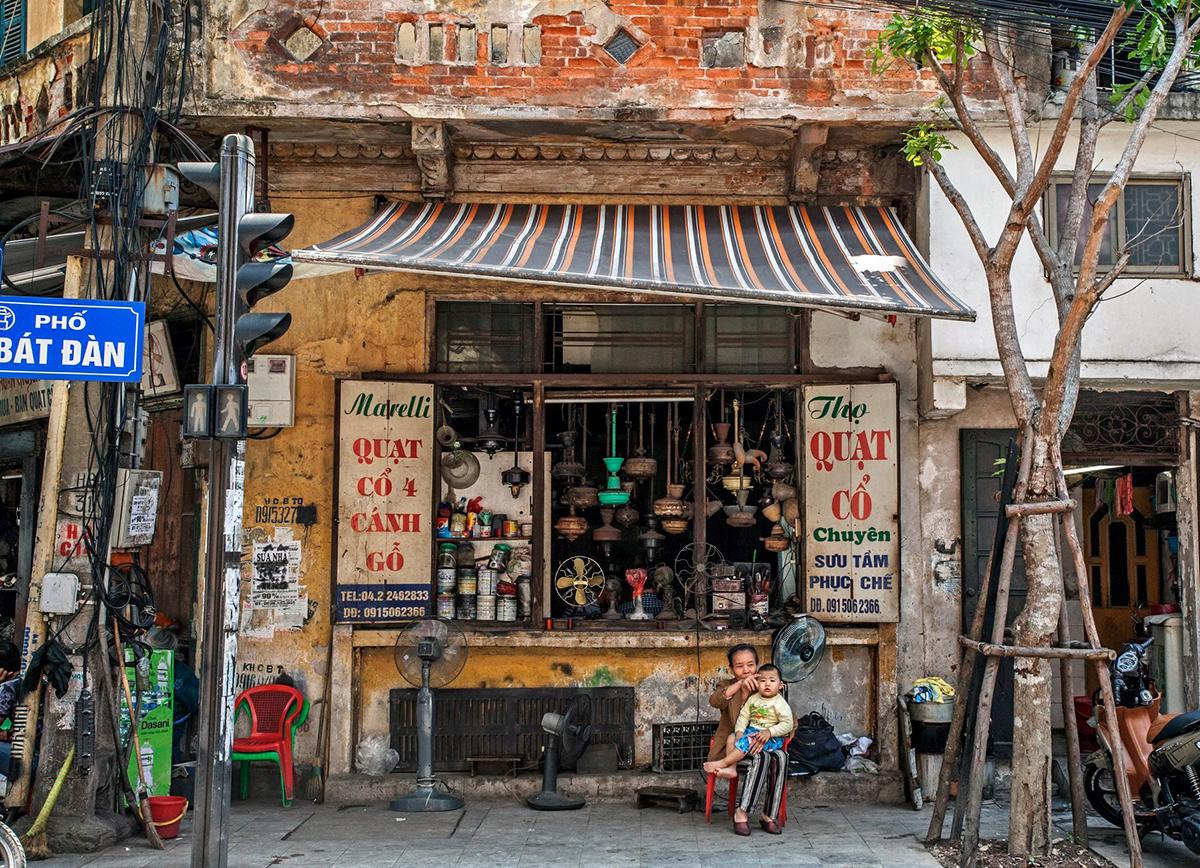
có nhiều loại quạt xuất hiện ở bên trong cửa hàng